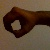
The image shows a hand gesture representing the number 0 in Indian Sign Language.